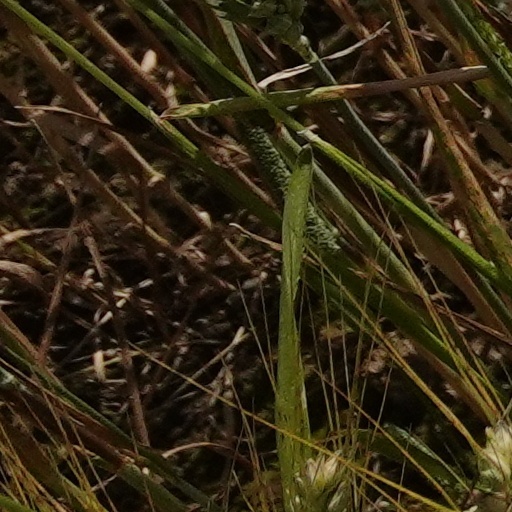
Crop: wheat